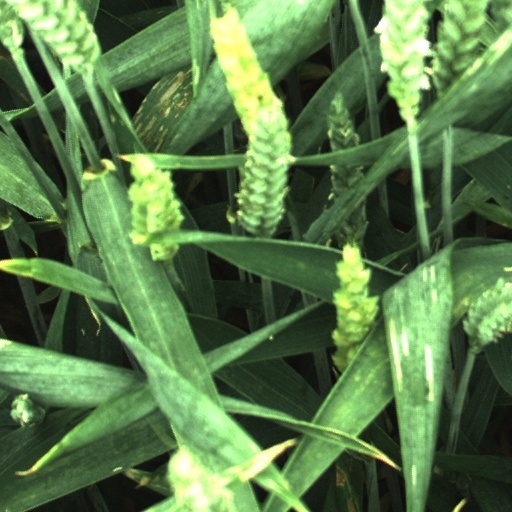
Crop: wheat